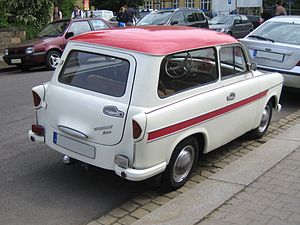
Trabant
Trabant P60 kombi 1963-64
Trabant er et bilmærke, der blev produceret i det nu forhenværende DDR.